Dean Amadon

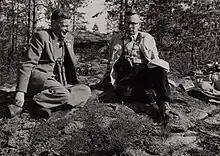
George Junge and Dean Amadon in Vesterkulla, Finland, June 8, 1958.

Amadon was a member of the American Association for the Advancement of Science, president of the American Ornithologists' Union from 1964 to 1966 and Linnaean Society of New York. He joined The Explorers Club in 1959. His books include "Birds Around the World: A Geographical Look at Evolution and Birds" (1966), "Eagles, Hawks and Falcons of the World" (1968) with Leslie H. Brown, and "Curassows and Related Birds" (1973) with Jean Delacour (2nd edition, 2004). He died on January 12, 2003, in his home at 25 Kenwood Road, Tenafly, New Jersey.